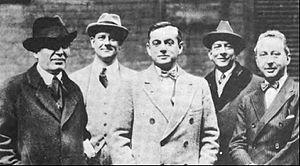
Guy Reginald Bolton est un dramaturge anglo-américain, auteur de comédies musicales.